Rodham (novel)

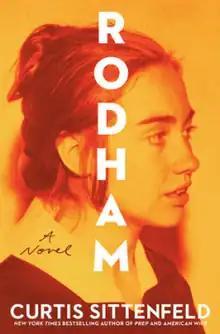
First edition cover

Rodham is an American alternative history novel written by Curtis Sittenfeld and published in 2020.